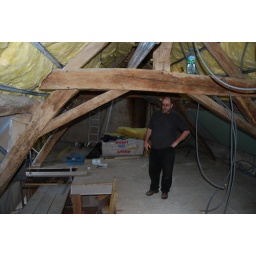
Colin standing near to where the upstairs toilet door will be. Rough layout of toilet is chalked on the floor.